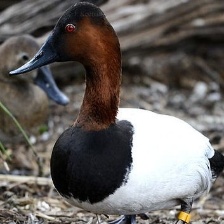
Species: CANVASBACK
Scientific name: AYTHYA VALISINERIA
ImageNet parent category: drake